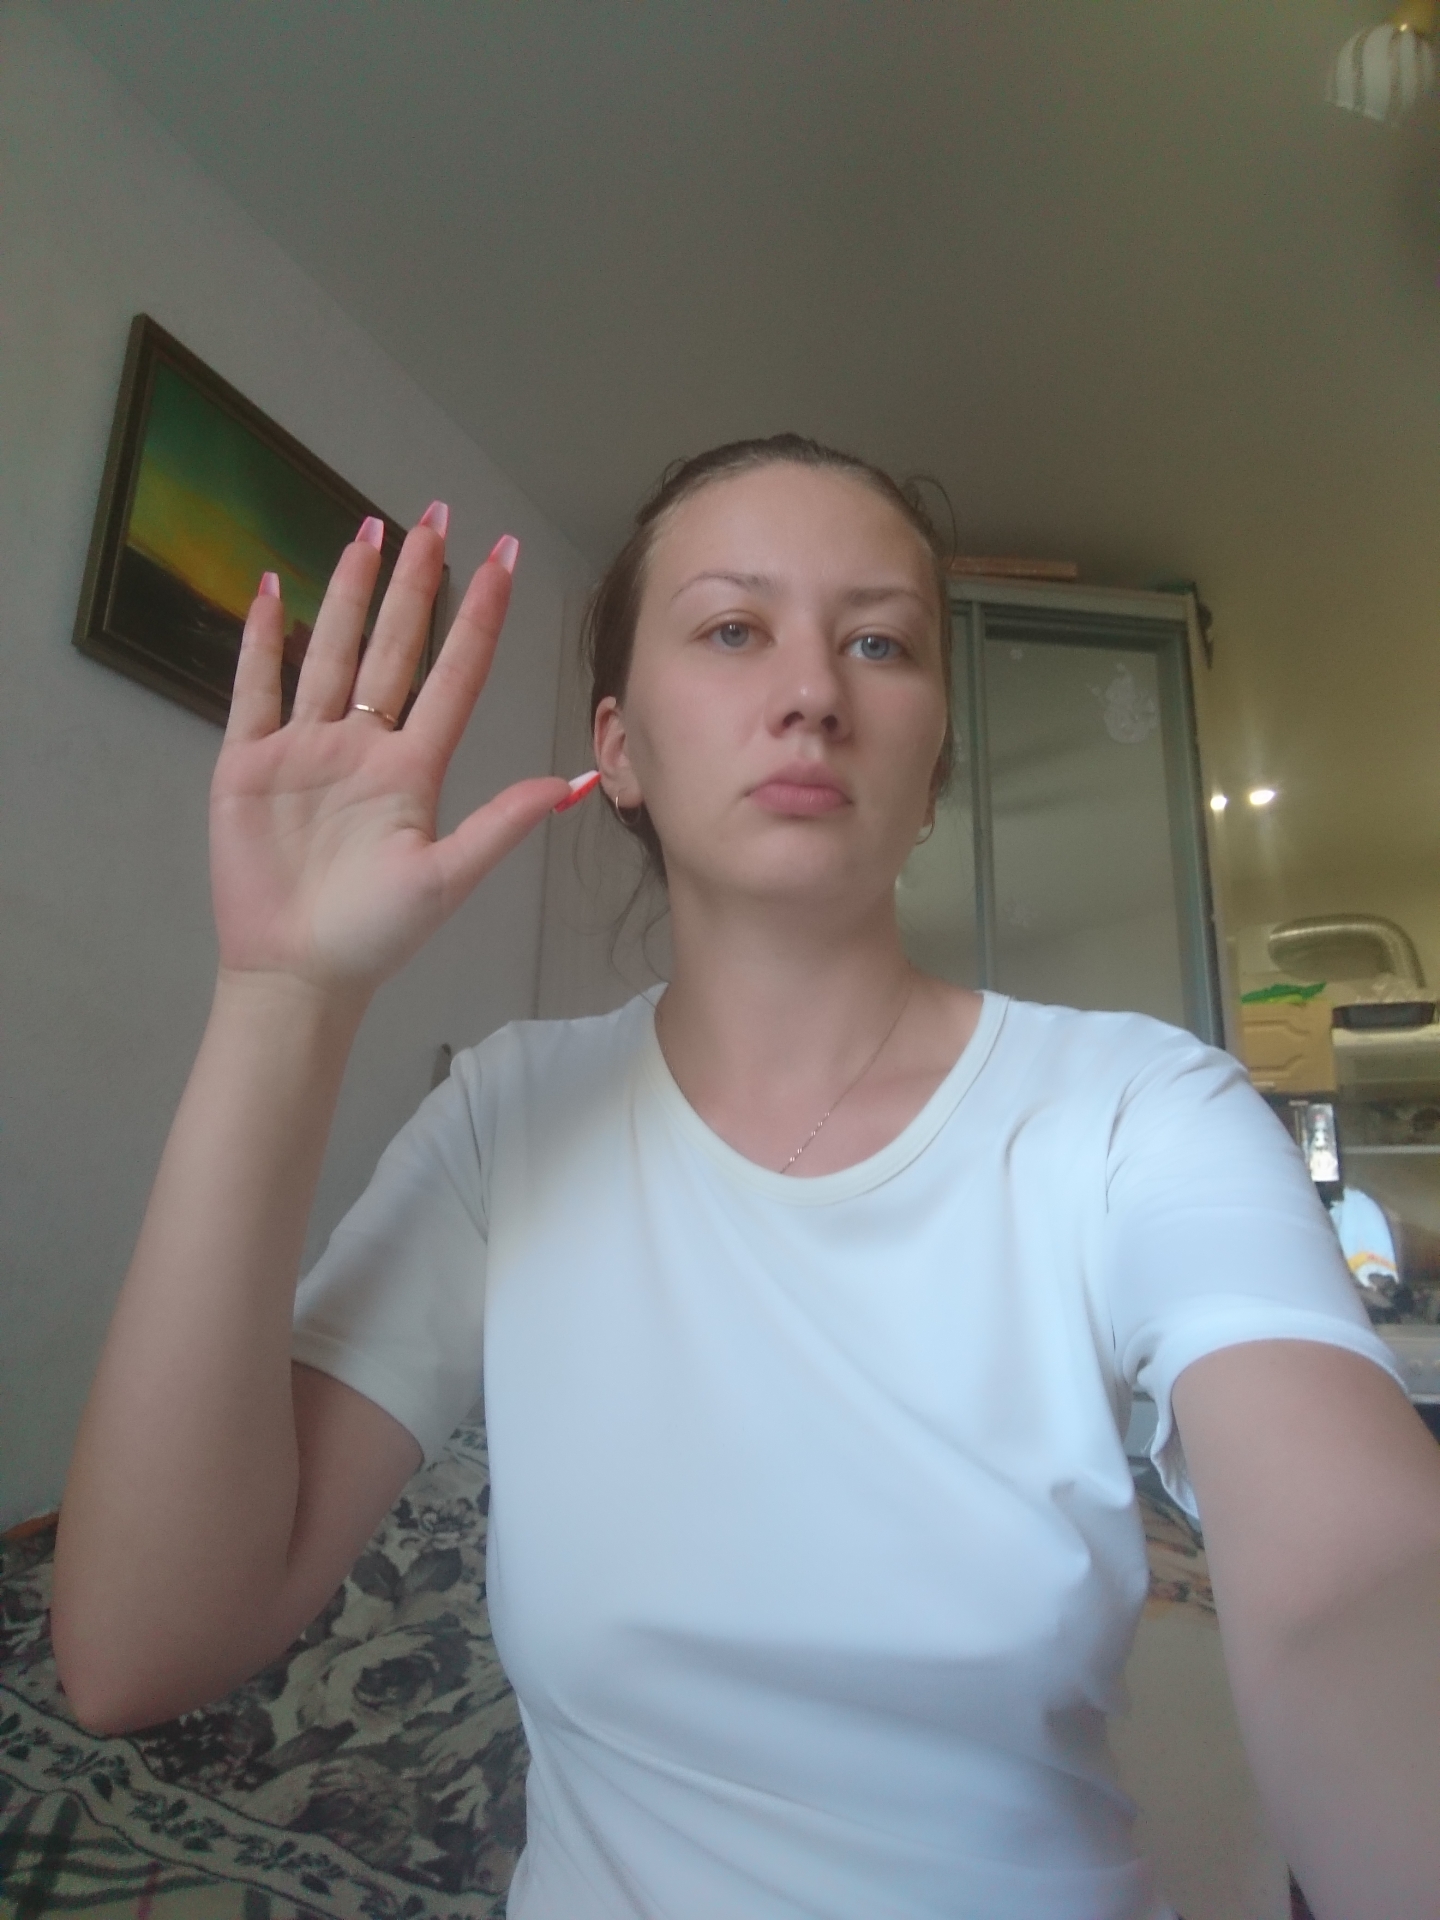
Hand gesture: palm